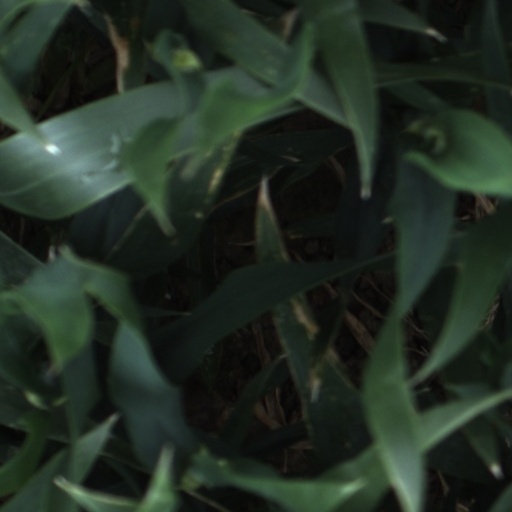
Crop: wheat